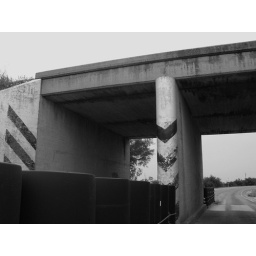
Going under the bridge right after i left the dorm rooms. This one is inner framing and black and white.